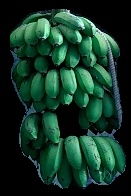
Variety: rasbale
Grade: grade2